Tim Dement

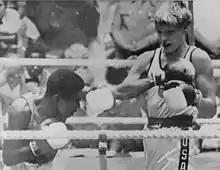
Dement (right) vs. Calixto Pérez at the 1972 Olympics

Timothy Lee Dement (born March 14, 1955) is an American former amateur boxer. He competed in the flyweight division at the 1972 Summer Olympics and lost his second bout to Calixto Pérez. He was described by "Sports Illustrated" as "a pale, dreamy looking boy of 17 with no indication of any strength" after causing an upset of the favored Bobby Hunter during the Olympic trials.